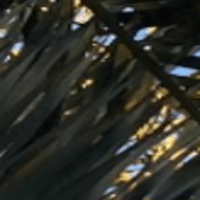
Label: Healthy sample